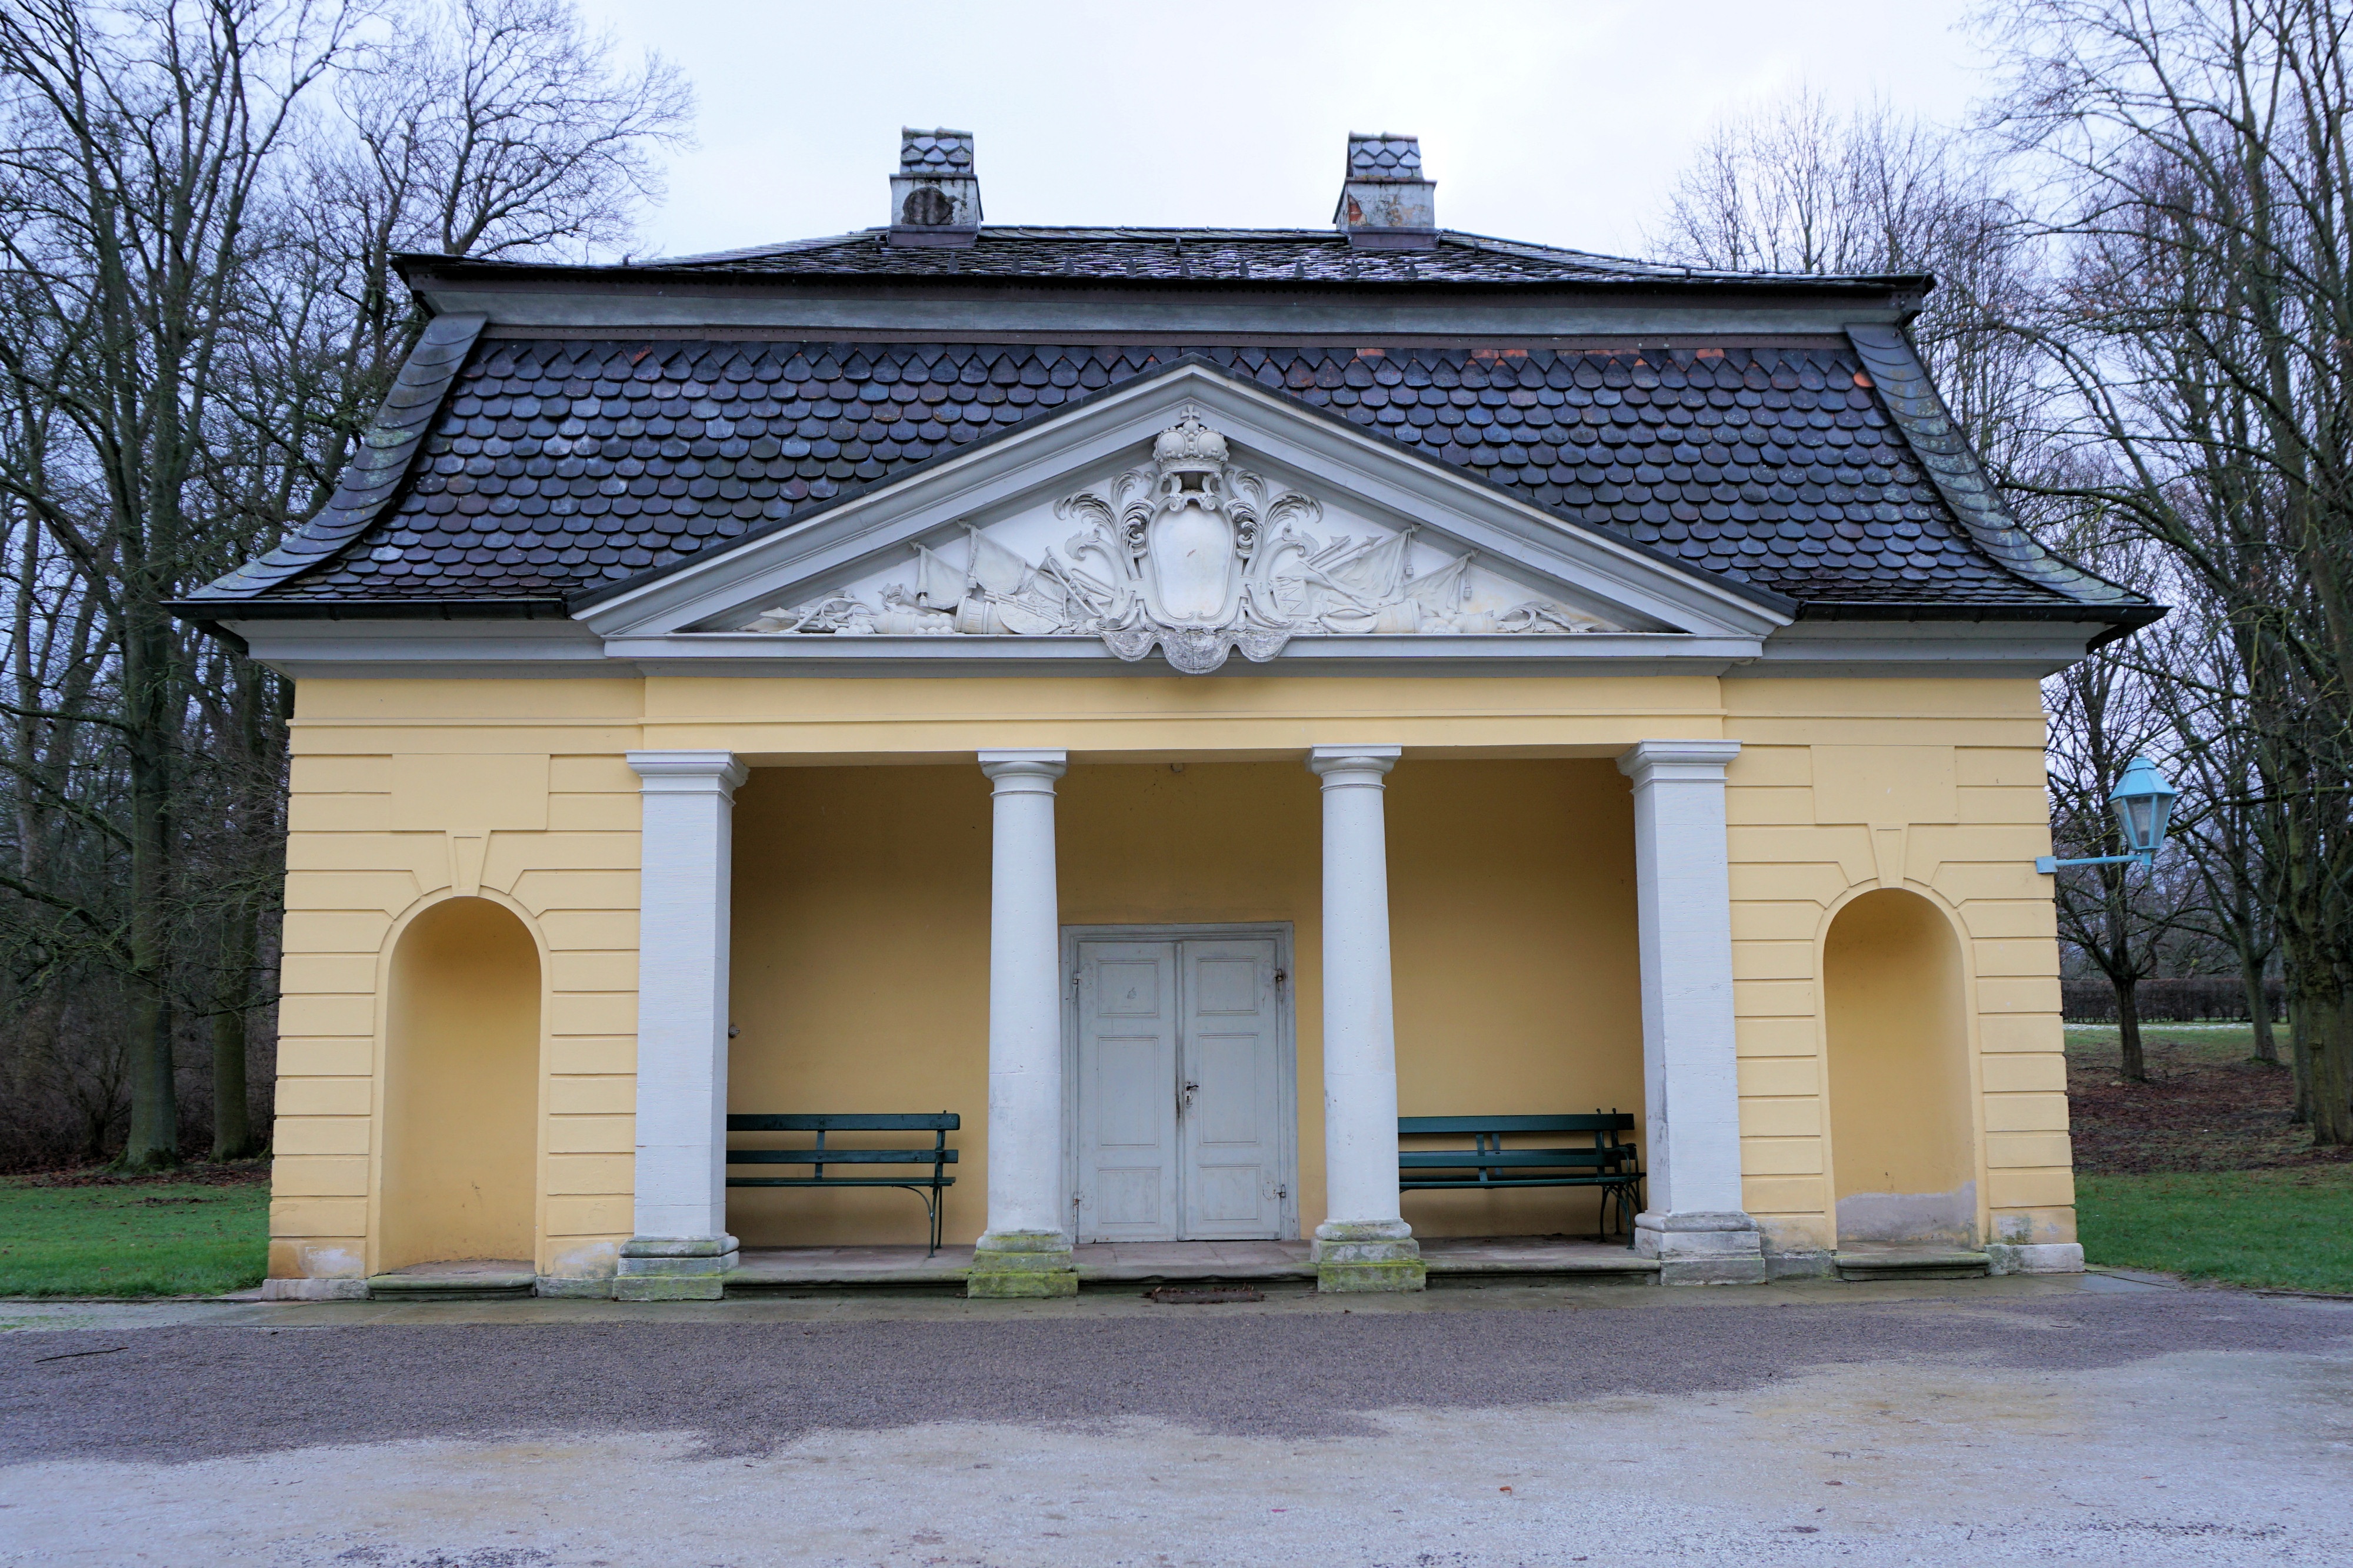
architecture, villa, house, building, home, cottage, castle, facade, residence, property, church, chapel, place of worship, monastery, shrine, estate, manor house, real estate, calden, wilhelmsthal, annex